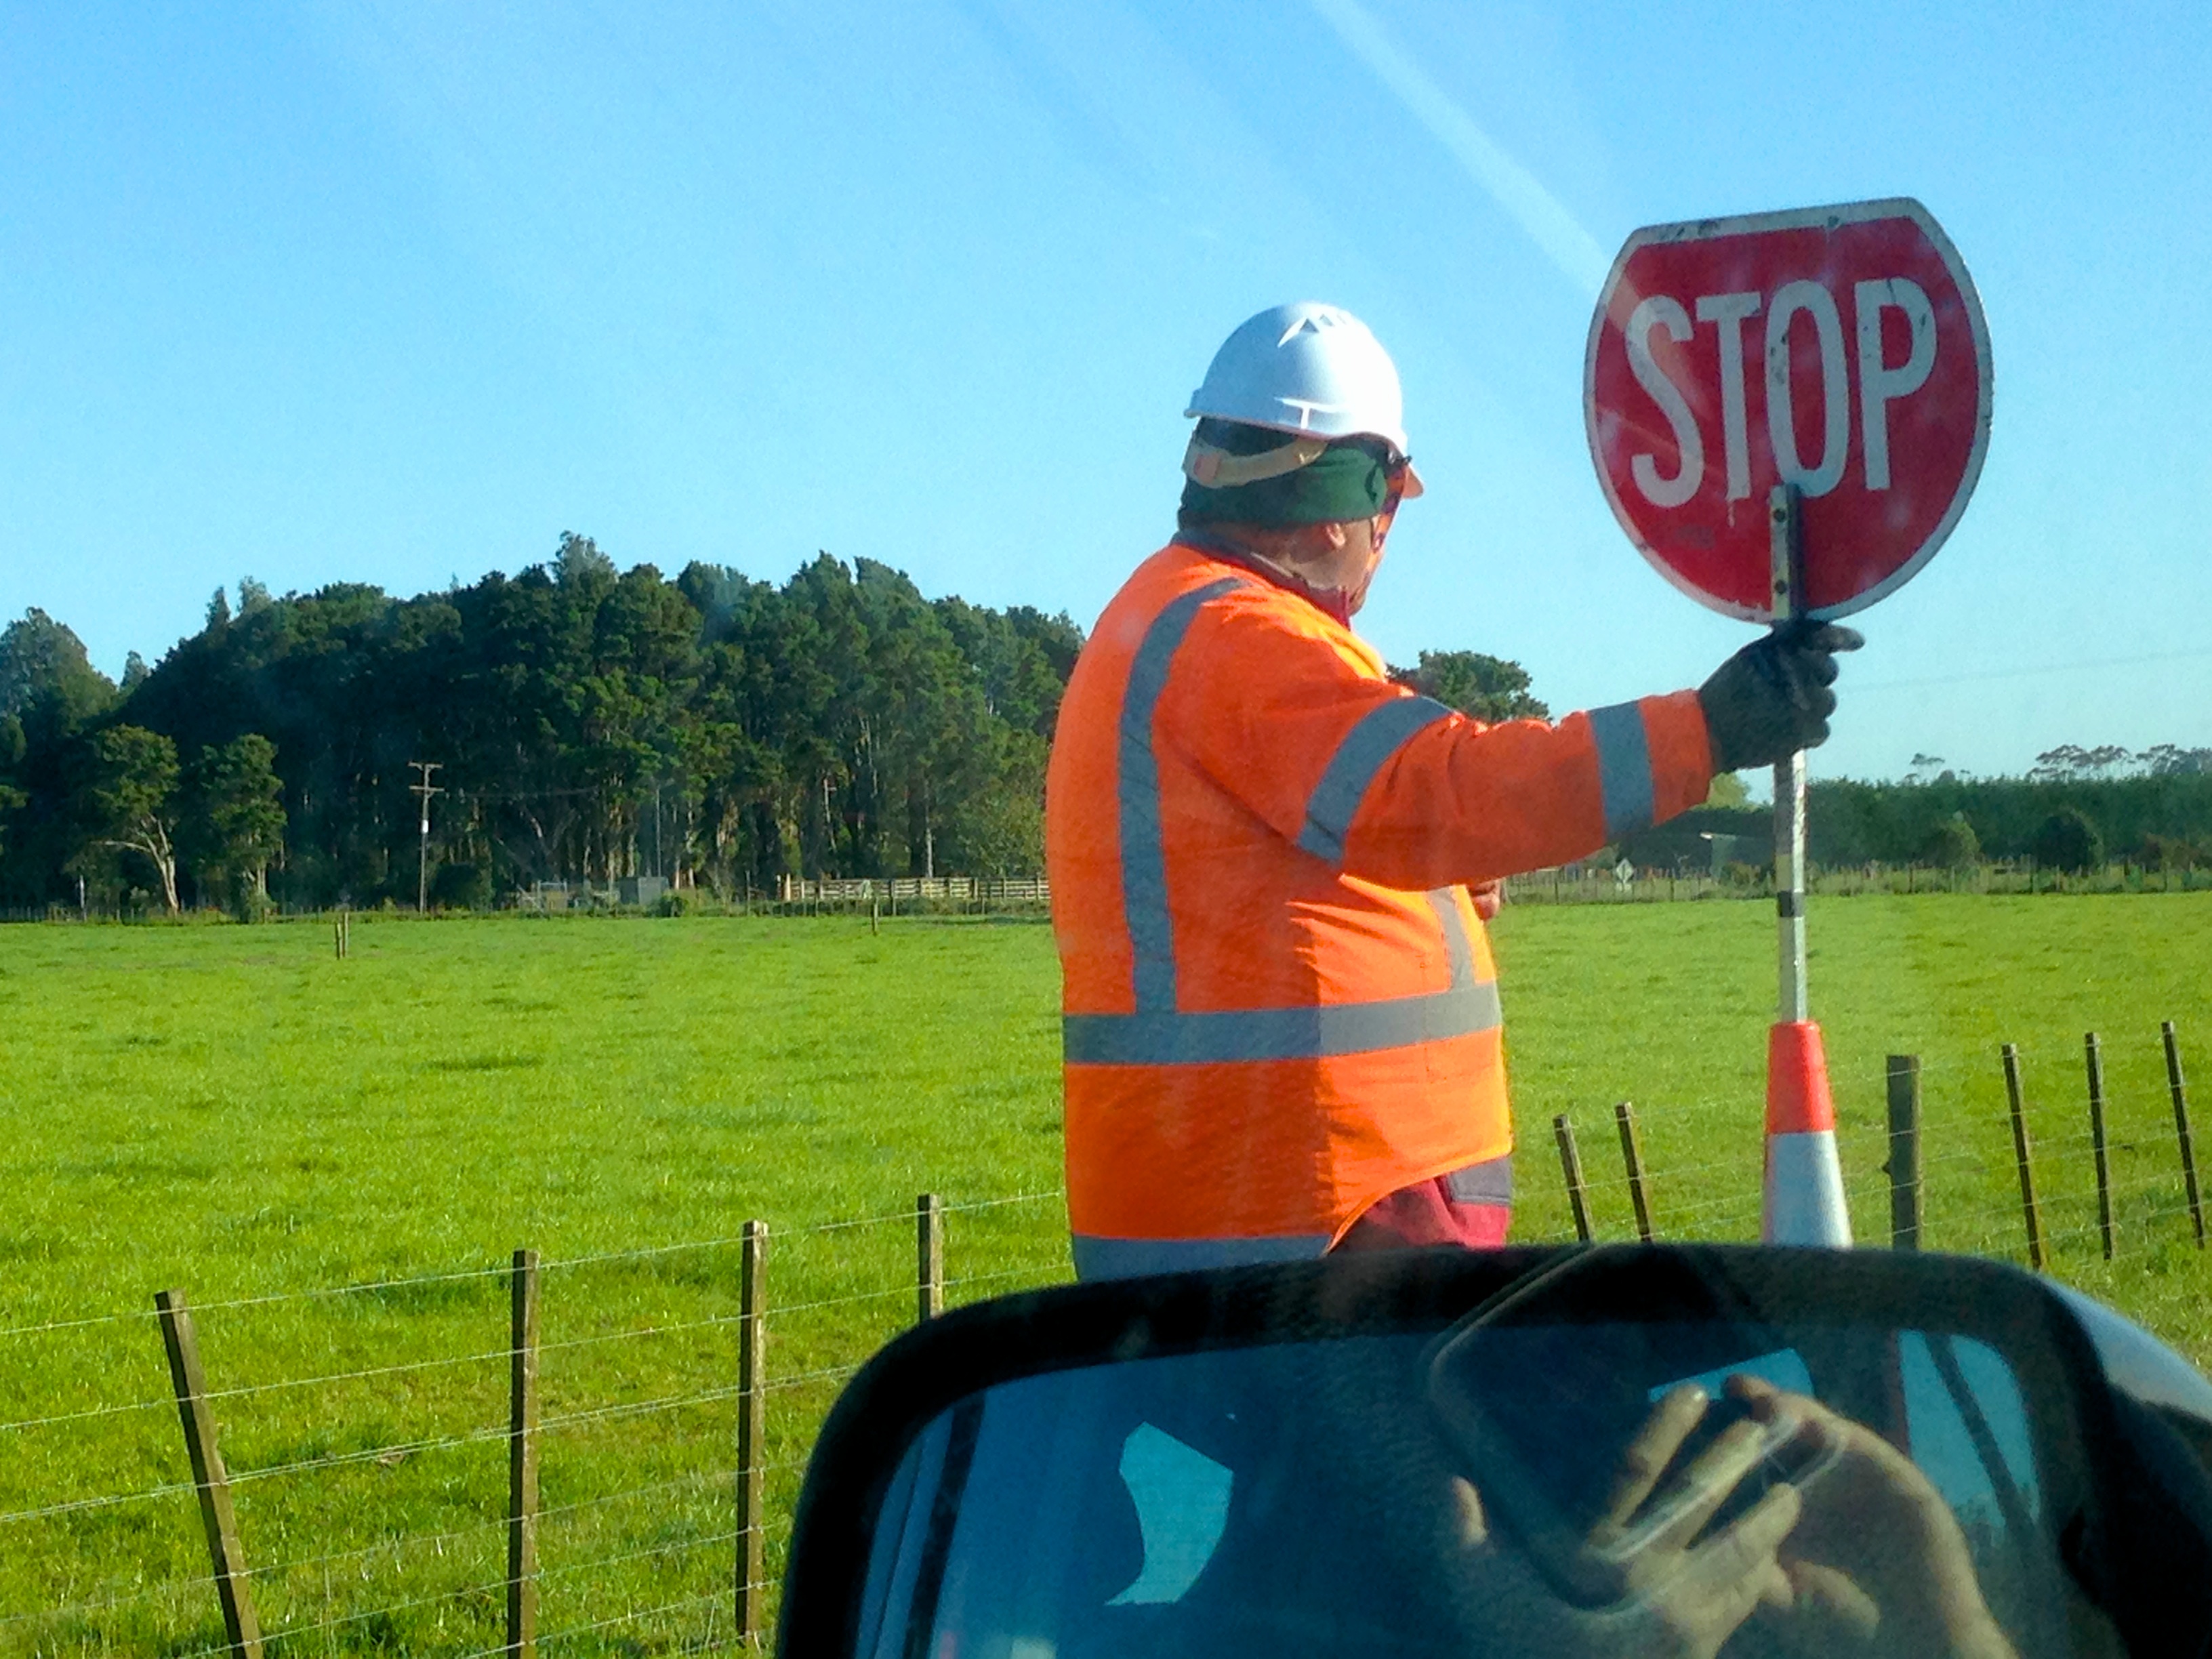
wind, agriculture